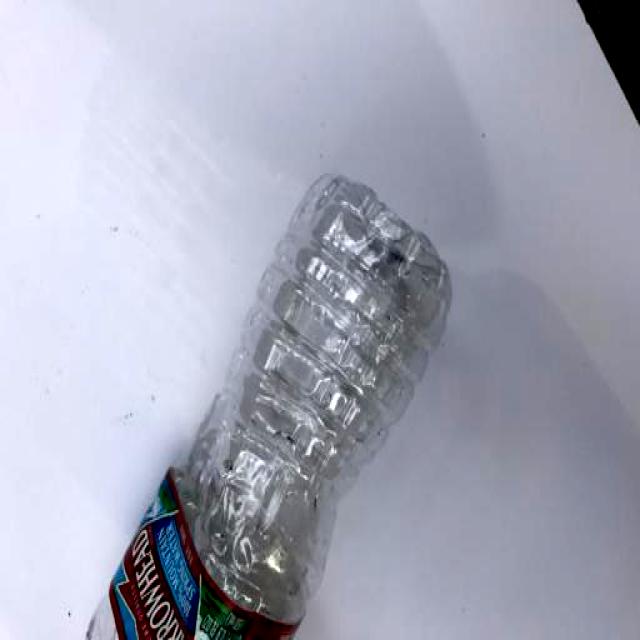
Label: Plastic